Foreign policy of the Narendra Modi government

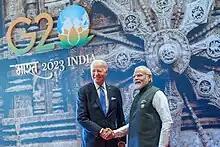
U.S. President Biden with Modi at the G20 New Delhi summit in September 2023.

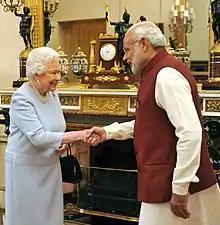
Modi shaking hands with the Queen at Buckingham Palace in 2015

During the run-up to the general election there was wide-ranging scepticism regarding future of the strategic bilateral relation under Modi's premiership as in 2005 he was, while Chief Minister of Gujarat, denied a U.S. visa during the Bush administration for his alleged poor human rights records. However, in the run-up to the 2014 election, which polling suggested Modi's BJP was favored to win, US Ambassador Nancy Powell and other Western diplomats began outreach to Modi. Following his election as the Prime Minister of India, President Obama congratulated him over the telephone and invited him to visit the US. U.S. Secretary of State John Kerry visited New Delhi on 1 August to prepare the grounds for Modi's first-ever US visit as prime minister. In September 2014, days before visiting the US in an interview to CNN’s Fareed Zakaria, Modi said that "India and the United States are bound together, by history and culture" but acknowledged that there have been "ups and downs" in relations. Modi travelled to US from 27 to 30 September 2014, beginning with his maiden address in the United Nations general assembly followed by attending a gala public reception by the Indian American community in New York's Madison Square Garden before heading Washington, D.C. for the bilateral talk with Obama. While there, Modi also met several American business leaders and invited them to join his ambitious Make in India program in a bid to make India a manufacturing hub. Later President Obama greeted Modi by calling him a "Man of Action" during their brief interaction at the Gala dinner hosted by Myanmar's president on the eve of ninth East Asia Summit this was their second meeting since Obama hosted a rare dinner for Modi at the White House on 29 September 2014. On 9 December 2014 US Senate confirmed Richard Rahul Verma as the US ambassador to India, the first Indian American to hold the office, signalling the Obama administration's will to elevate the relation with India to a newer height. He assumed office in the US Embassy in New Delhi on 19 December 2014.